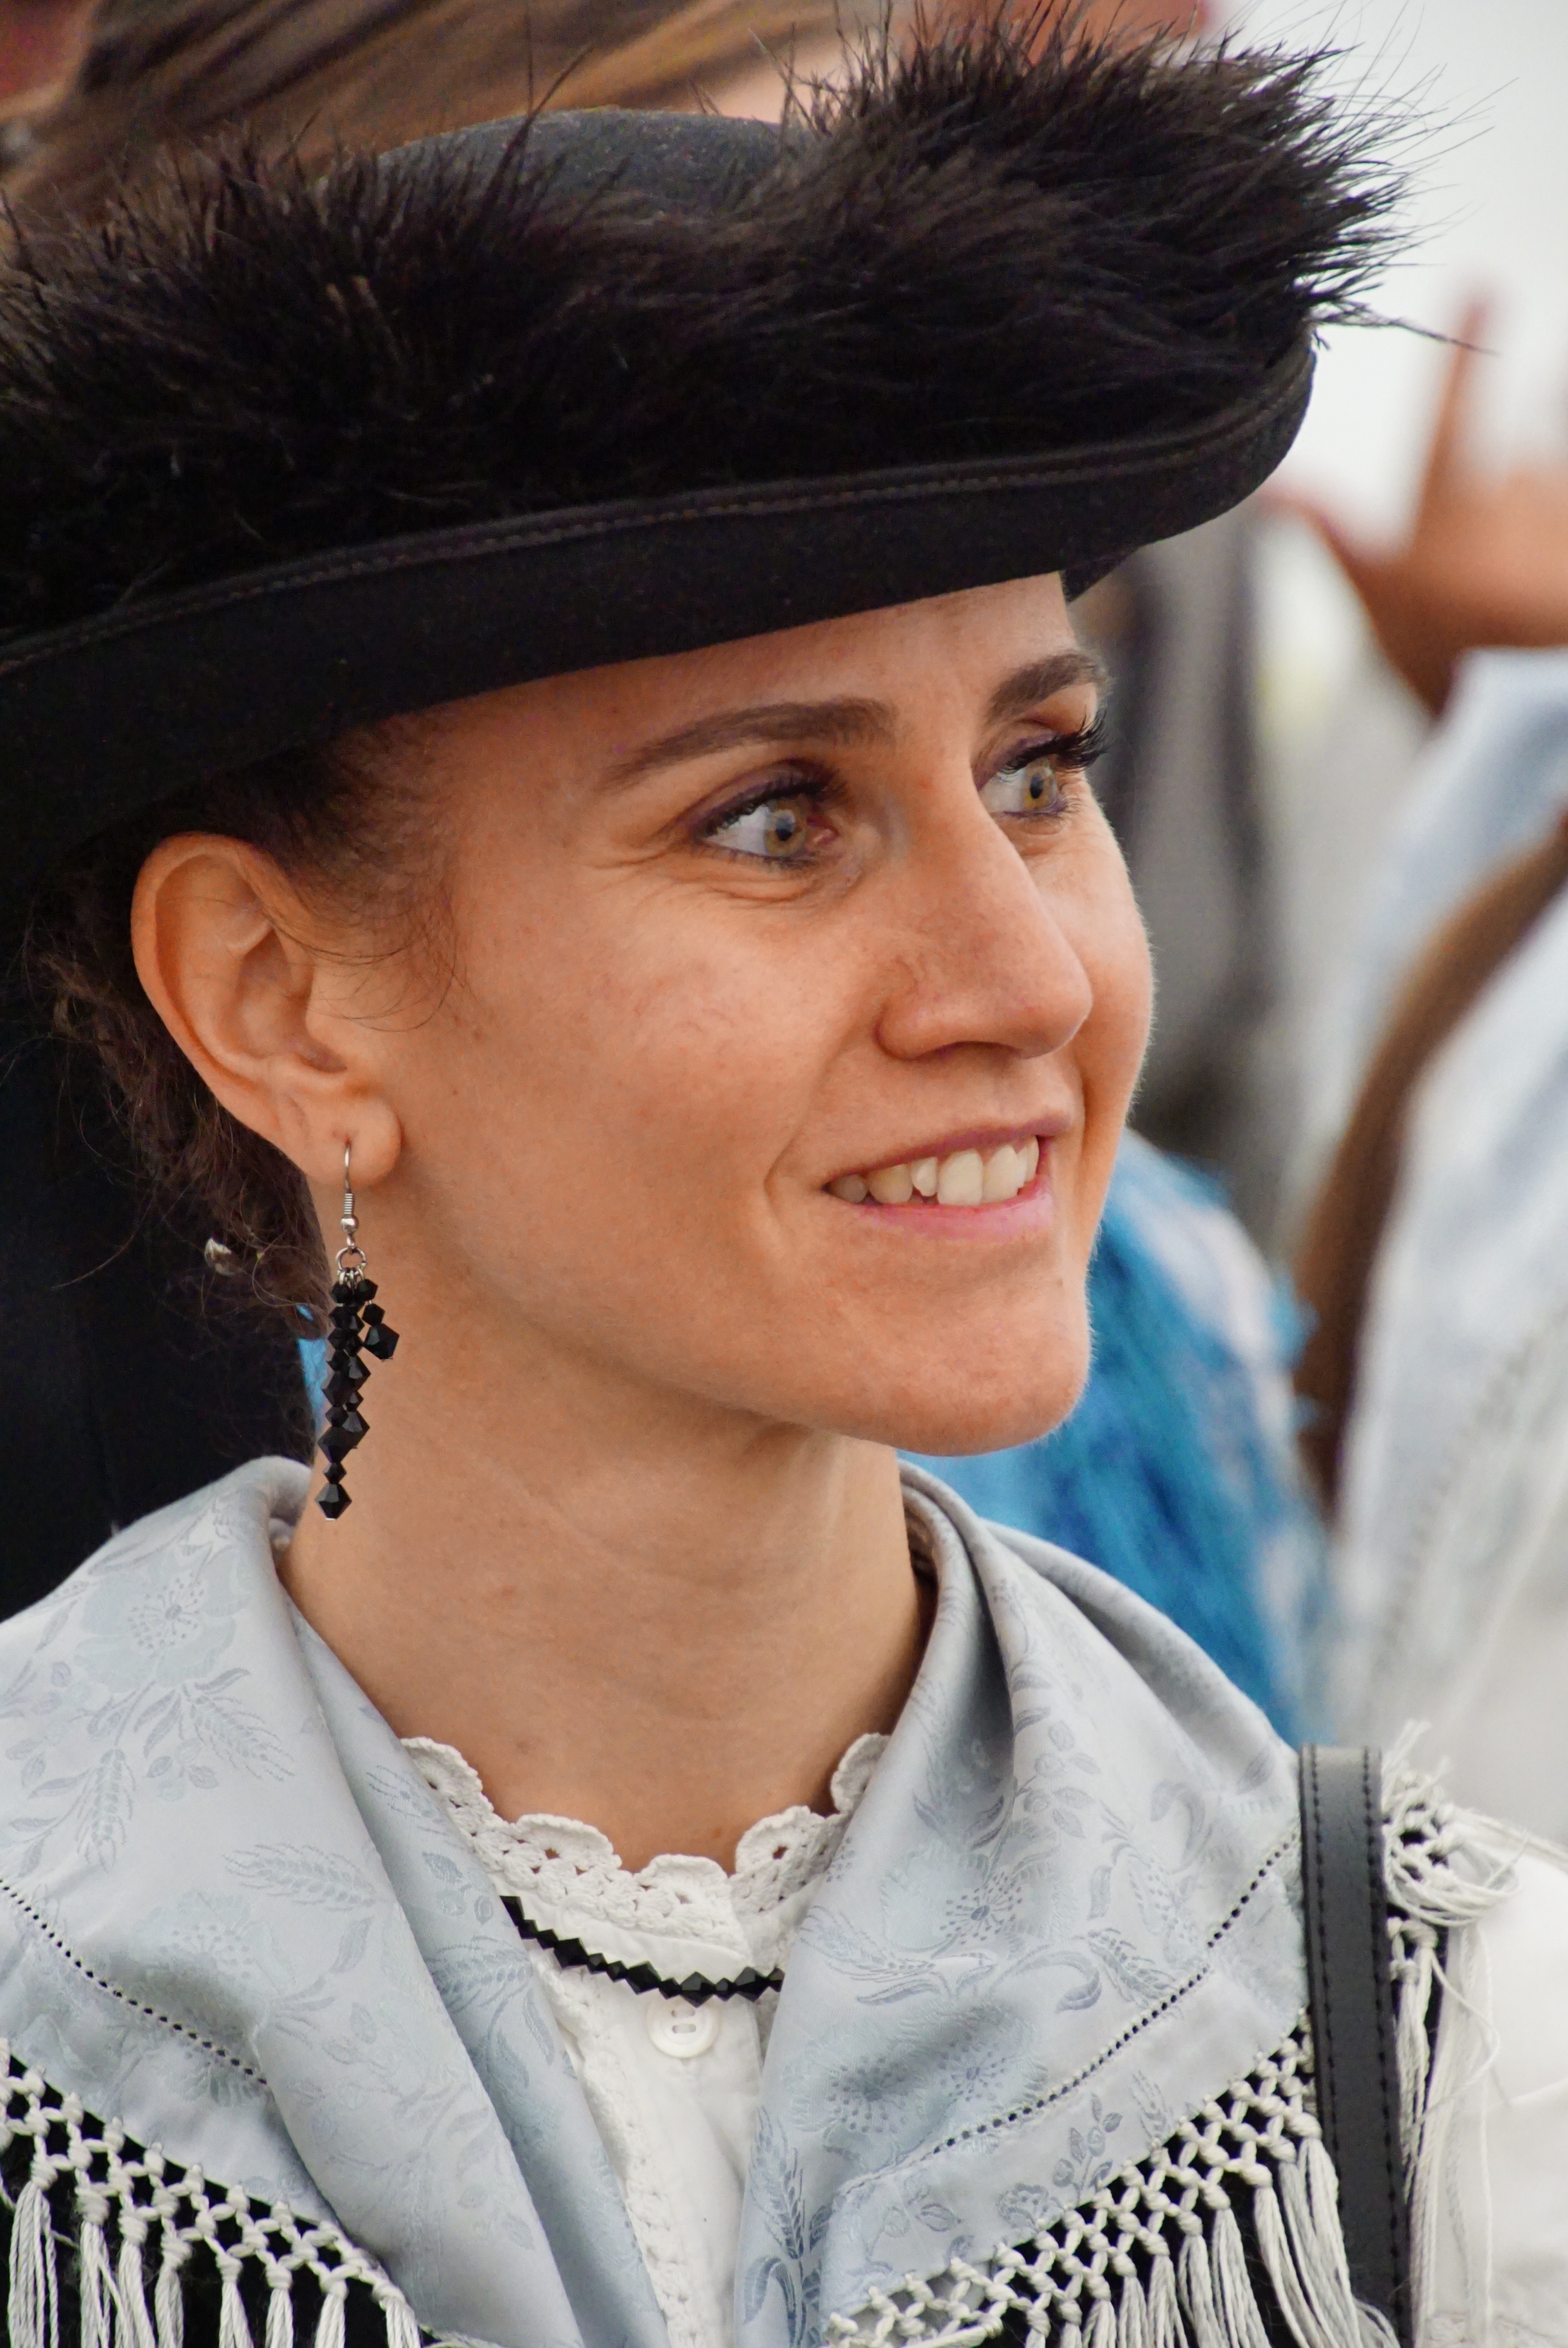
person, light, girl, woman, hair, profile, summer, portrait, model, spring, color, italy, hat, fashion, blue, clothing, lady, curly hair, hairstyle, ornament, face, nose, eyes, eye, head, look, beauty, detail, costume, trick, dolomites, photo shoot, altoadige, sudtirol, fassa, tyrolean, portrait photography, fashion accessory, ladin, ampezzo